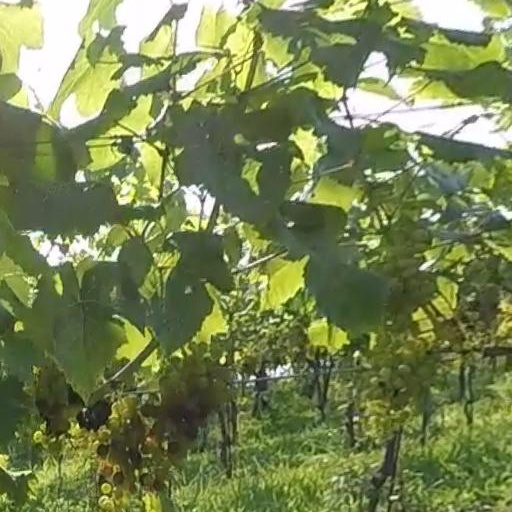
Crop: grape